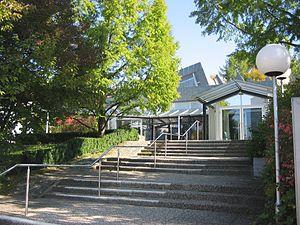
La Kunsthalle Tübingen est un musée d'art de la ville universitaire de Tübingen, dans le Bade-Wurtemberg, en Allemagne.